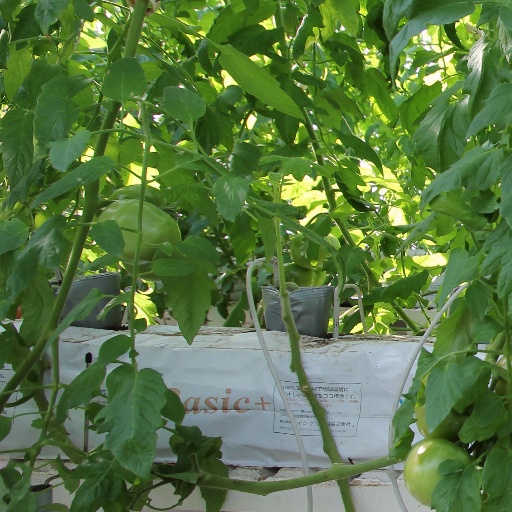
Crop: tomato